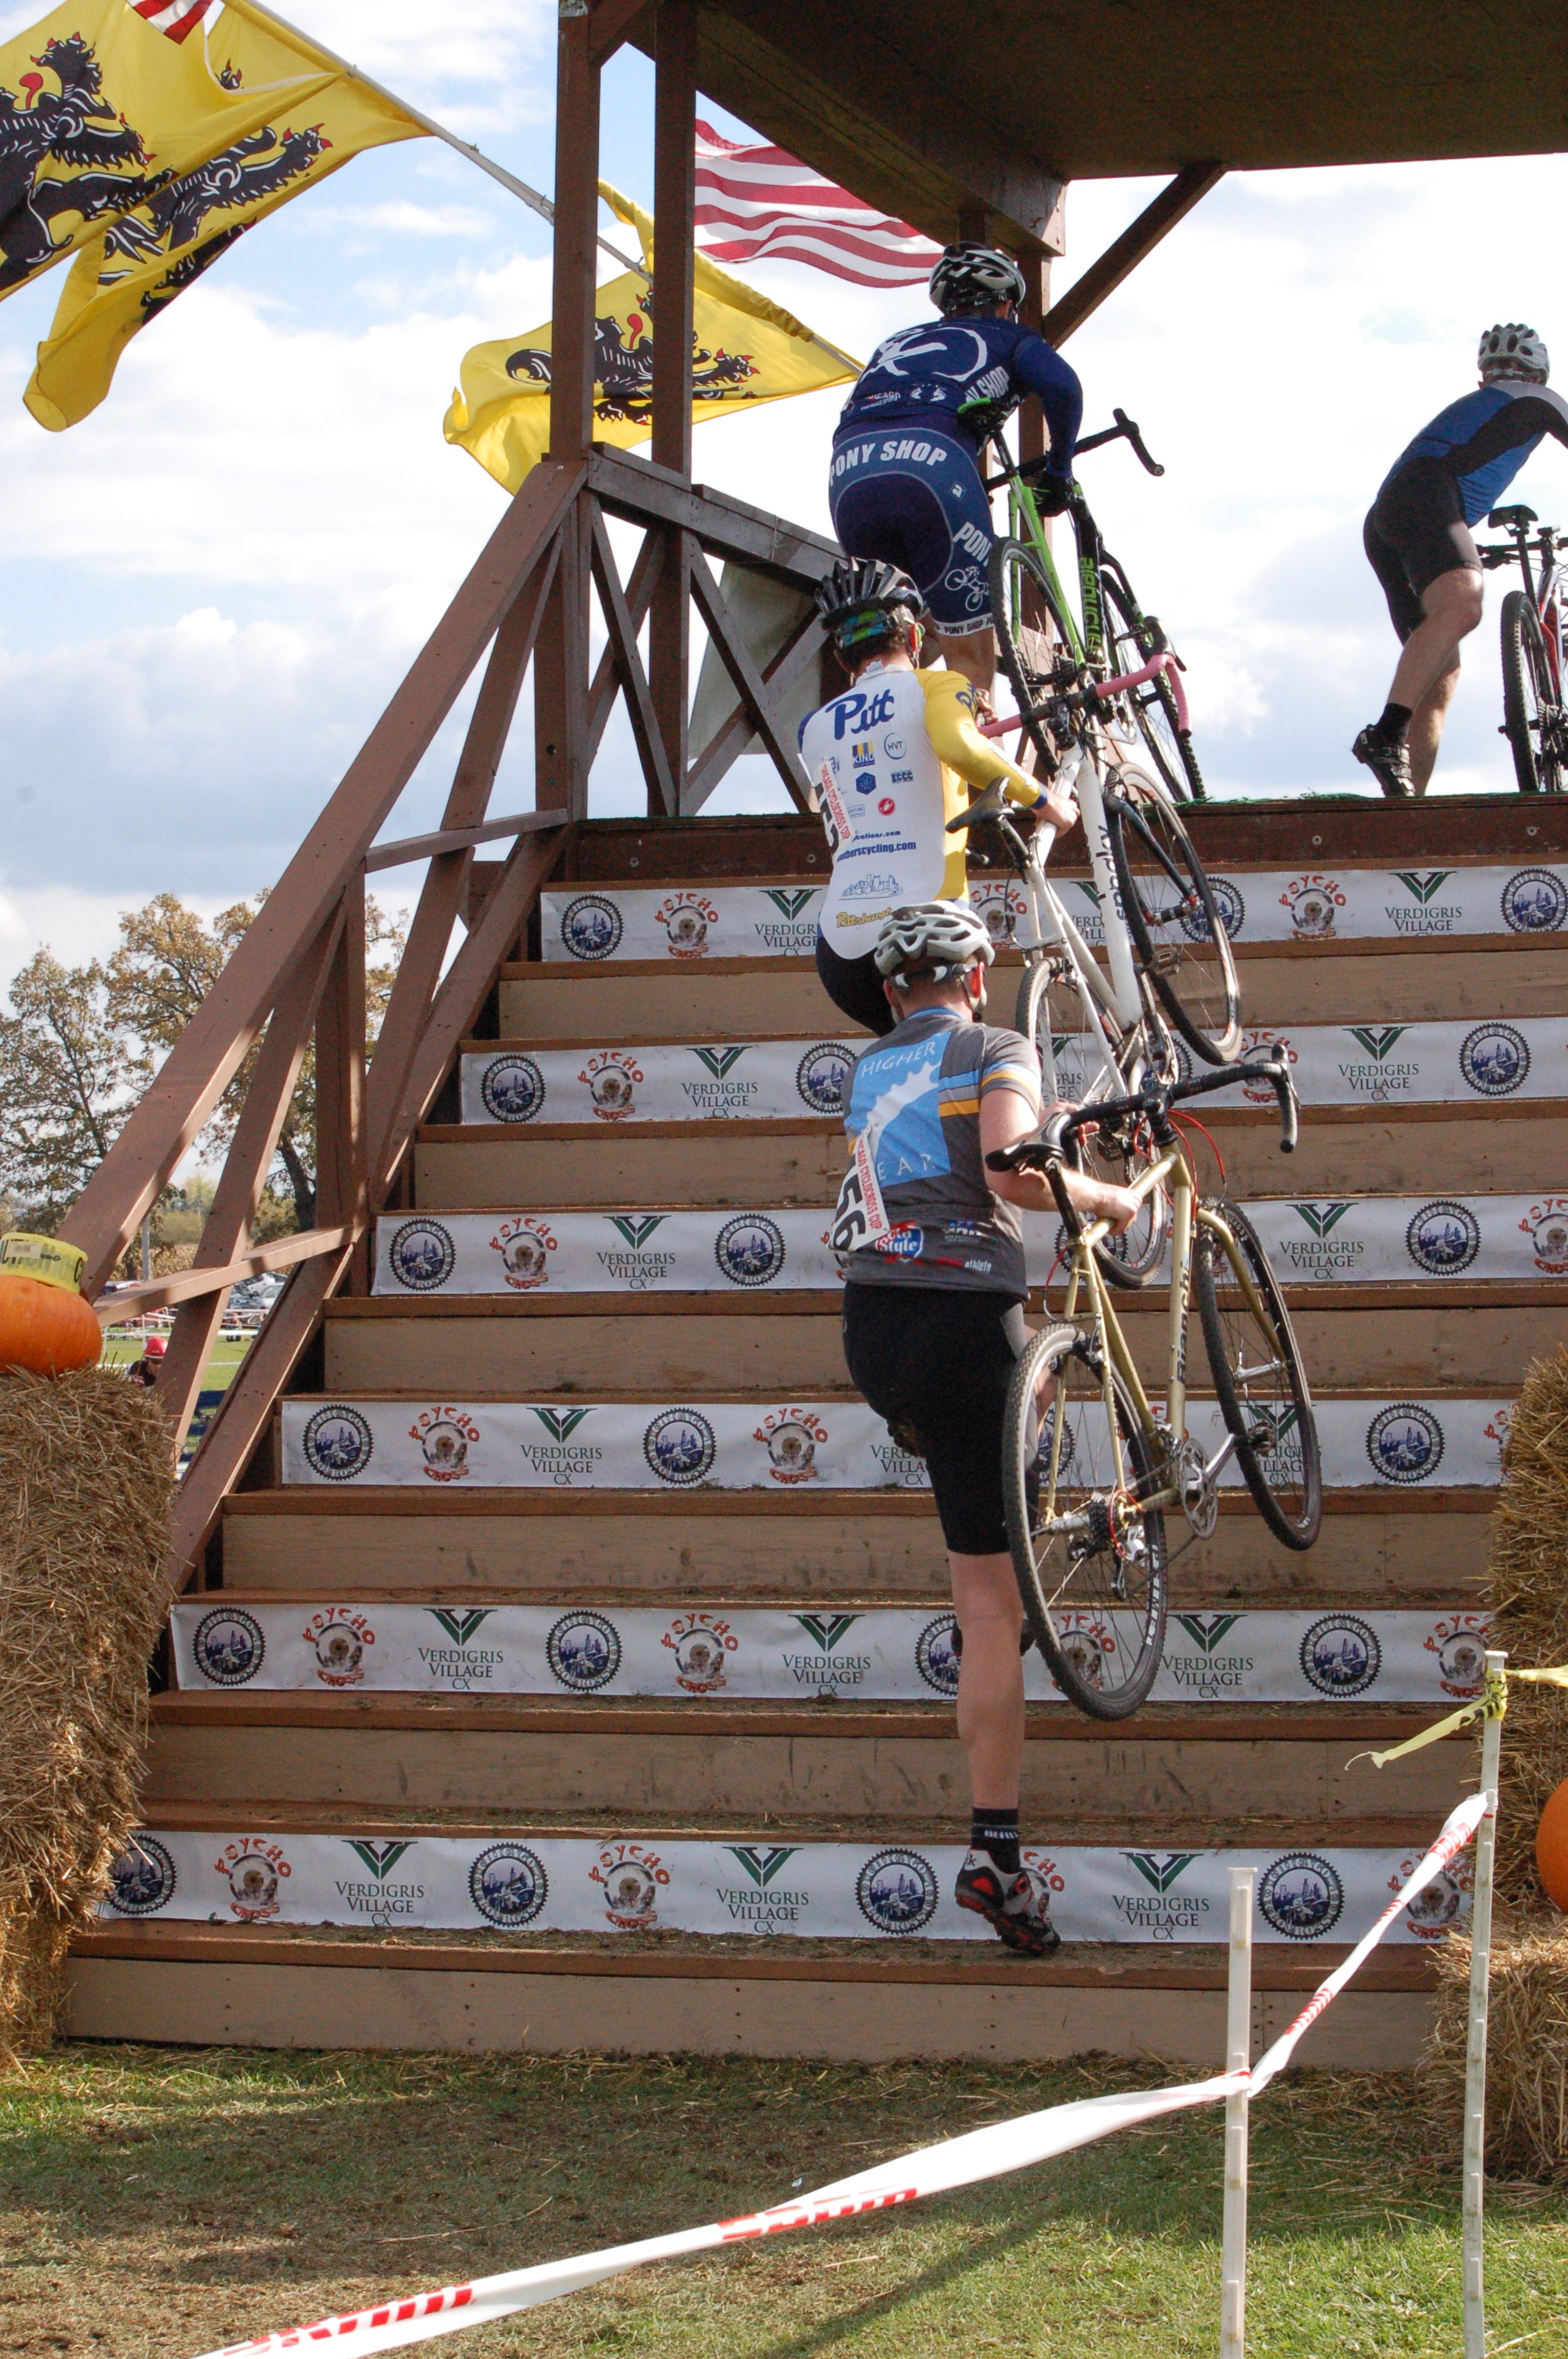
outdoor, bicycle, bike, recreation, vehicle, exercise, extreme sport, speed, healthy, fitness, activity, sports equipment, mountain bike, riding, cycling, race, competition, sports, racing, competitive, athlete, freeride, cycle sport, cyclo cross, bicycle racing, bicycle motocross, endurance sports